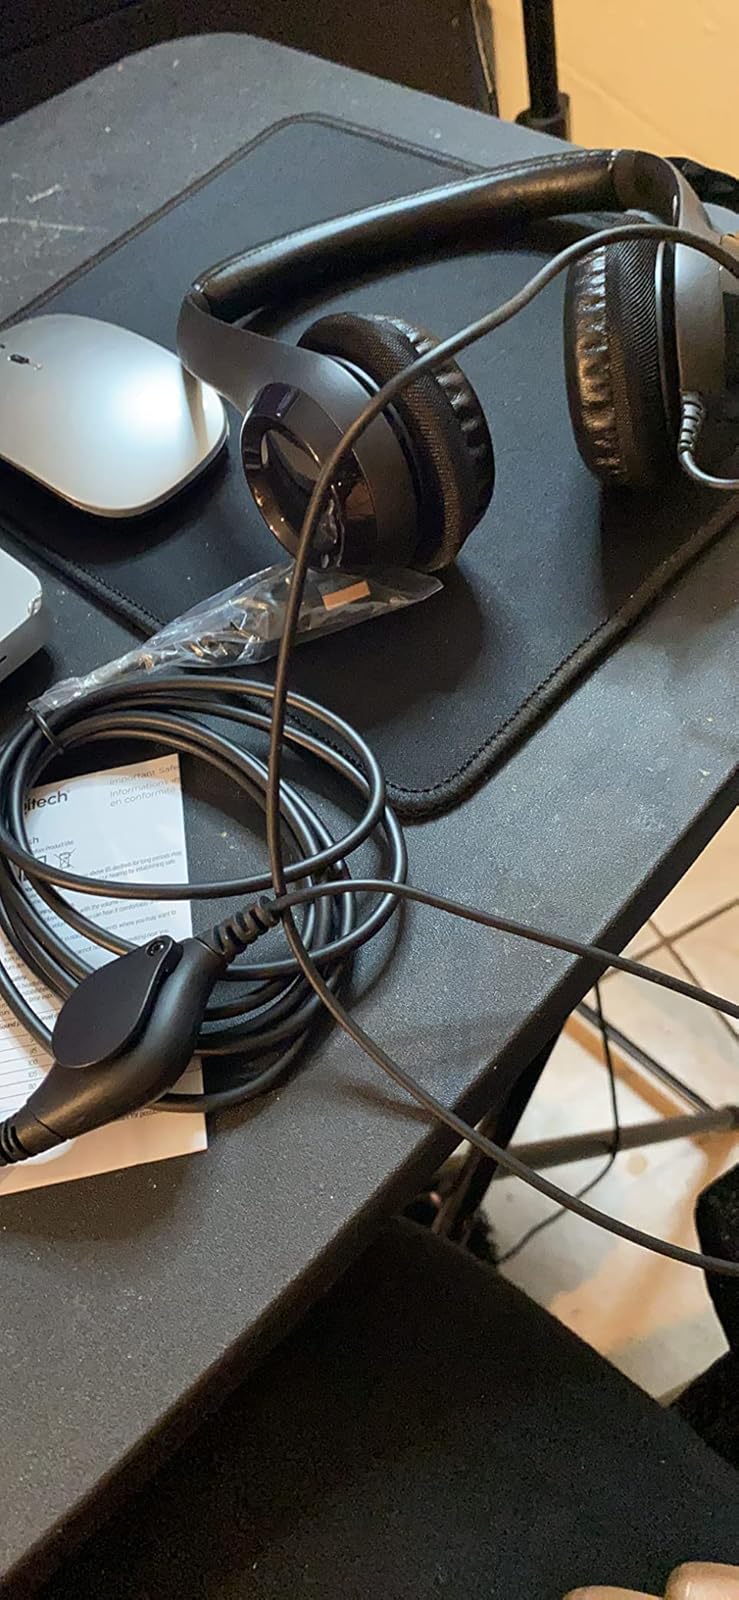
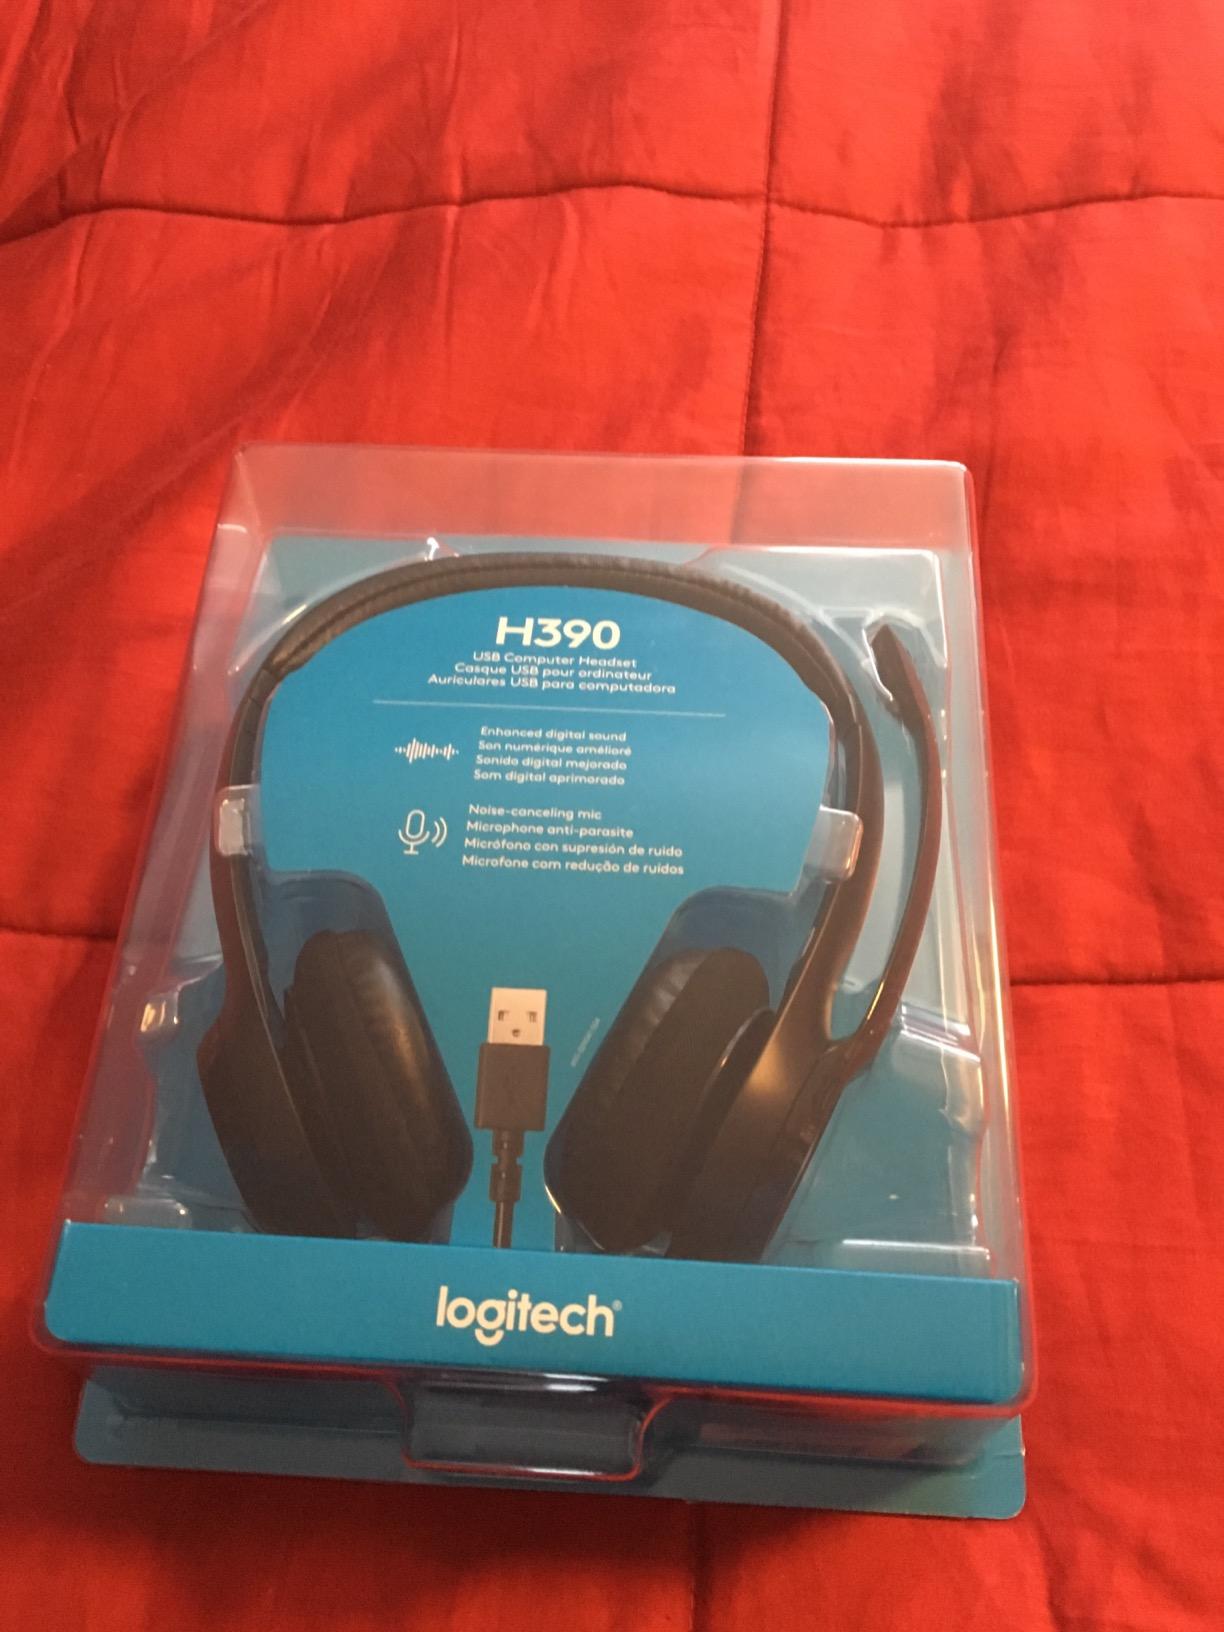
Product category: headphones
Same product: yes